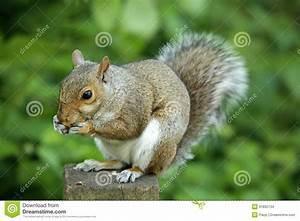
squirrel